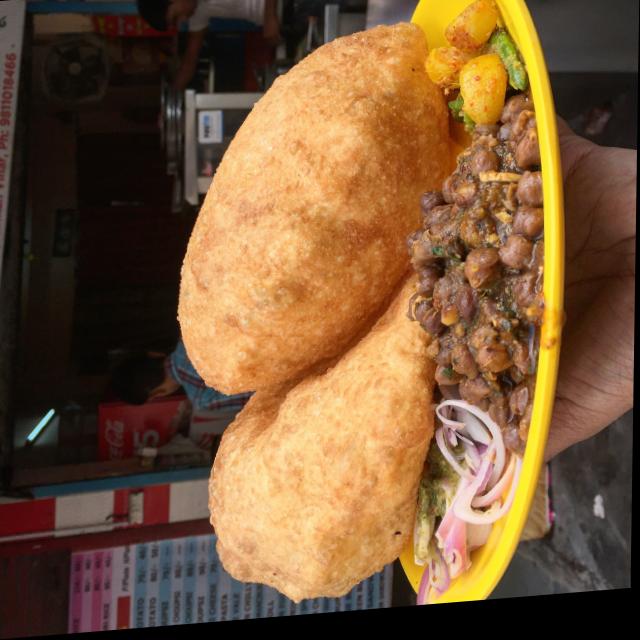
Dish: chole_bhature